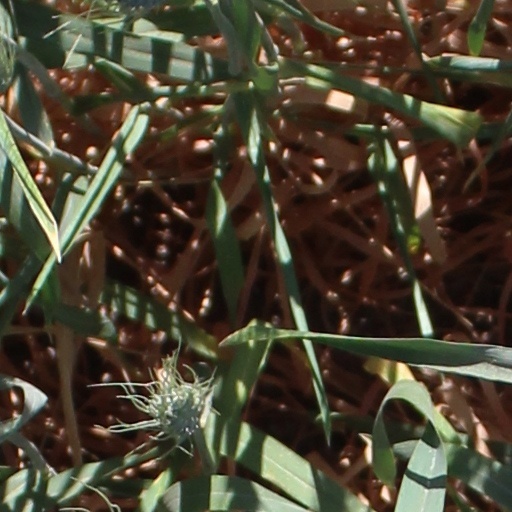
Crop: wheat